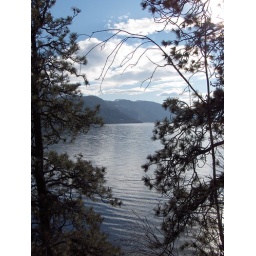
lake framed by trees